Harold Alexander, 1st Earl Alexander of Tunis

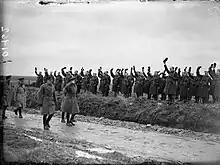
Major-General The Hon. Harold Alexander with King George VI inspecting men of the 2nd Battalion, Hampshire Regiment, part of the 1st Infantry Brigade (Guards) of Alexander's 1st Division, near Bachy, France, December 1939.

Following the outbreak of the Second World War, in September 1939, Alexander brought the 1st Division to France, where it became part of the British Expeditionary Force (BEF) and served there for the next eight months. In May 1940, when the German Army invaded France, he successfully led the division's withdrawal to Dunkirk, where it was evacuated to England, along with the rest of the BEF. Shortly after Major-General Bernard Montgomery had been appointed to command II Corps (and before that the 3rd Division), Alexander was, while still on the beachhead, placed in command of I Corps, and left the eastern mole on the destroyer "Venomous" late on 2 June after ensuring that all British troops had been evacuated. In recognition of his services in the field from March to June 1940, Alexander was again mentioned in despatches.